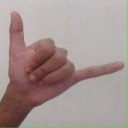
अक्षर: द